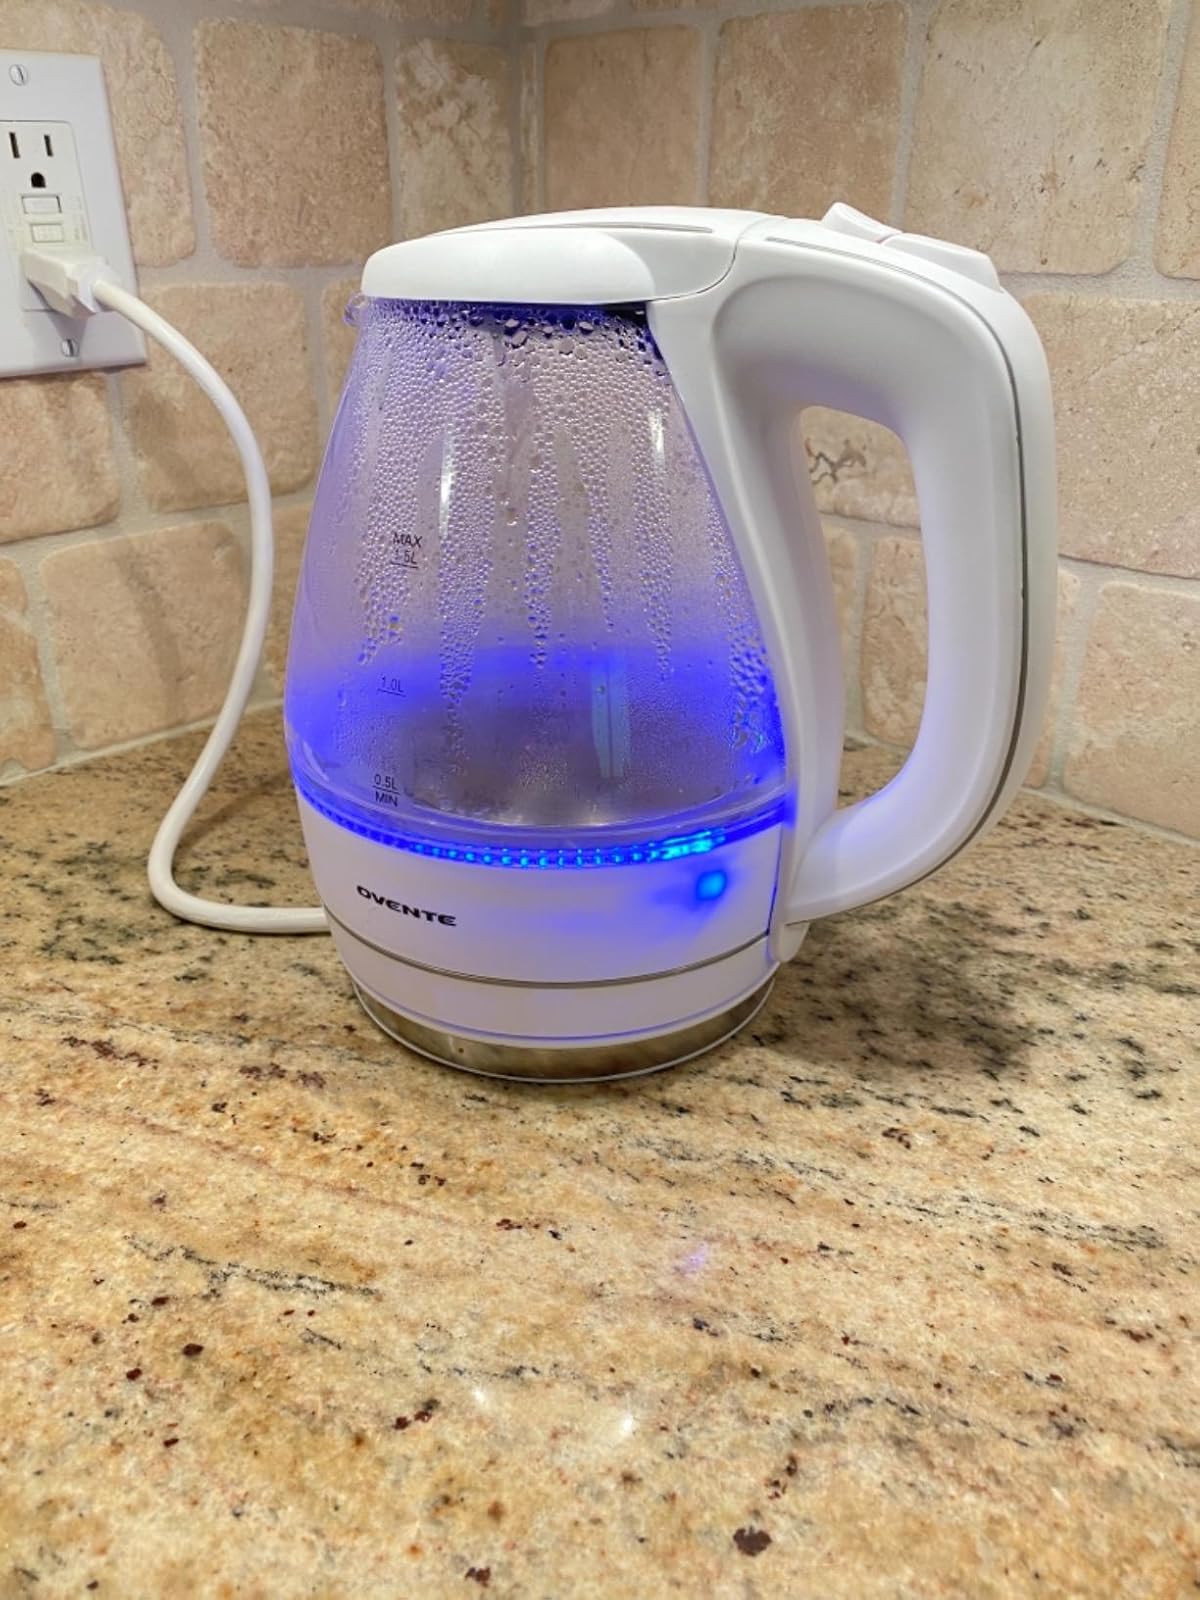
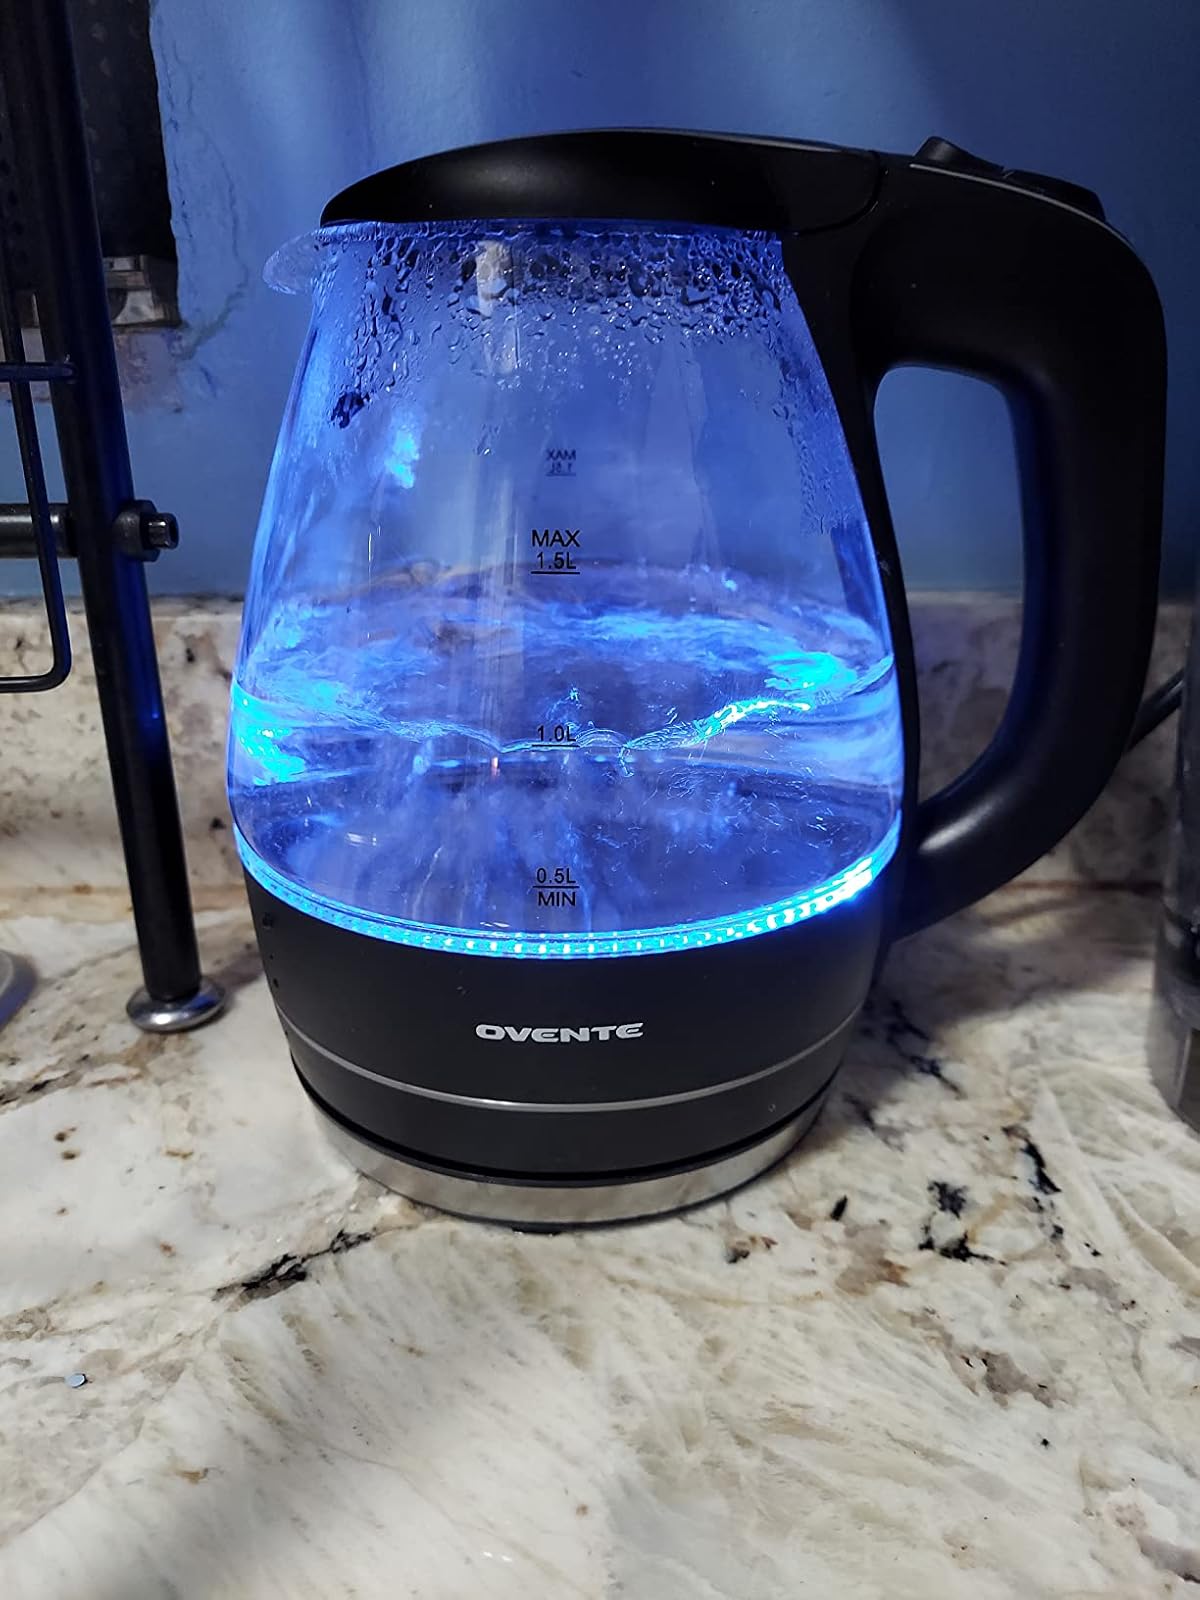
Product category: items_kettle
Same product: no